Answer in natural language. Consider the 3D positions of the objects in the scene and not just the 2D positions in the image. Is the centerpoint of  artistic colourful white paper drawing scenario (marked B) at a higher height than modern black leather chair (marked C)? Choose between the following options: yes or no
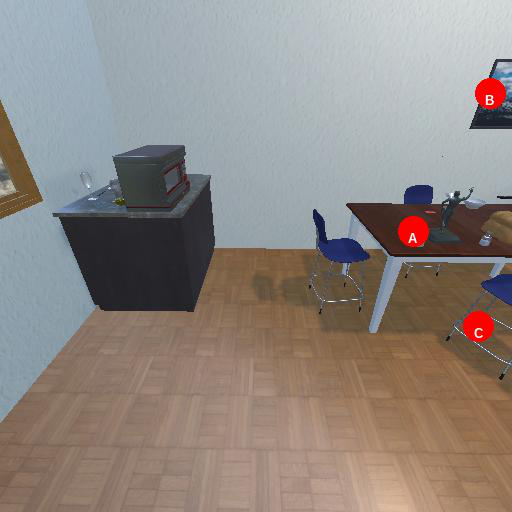
<answer>yes</answer>